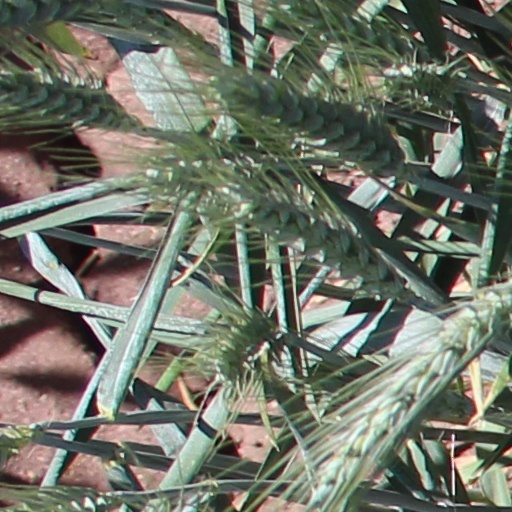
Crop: wheat